Bonin wood pigeon

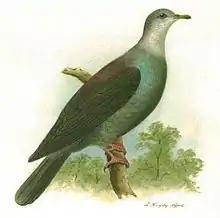
Copy of Kittlitz illustration, ca. 1900

The Bonin wood pigeon was a medium-sized pigeon, with an average length of 45 cm. The upper parts of the pigeon's body were greyish-black with iridescence except on wing and tail. Crown has a green-purple iridescence, mantle to rump iridescent reflecting violet, amethyst and turquoise. Scapulars and remaining mantle glossed golden green with bronze reflections; wing coverts with dark turquoise green suffused with deep blue. The uppertail of the pigeon coverts broadly tipped with golden green. Breast to belly fringed with deep green and violet iridescence, being strongest on the breast. Iris blue or probably dark blue; bill greenish yellow having a pale tip; legs and the feet were dark red.